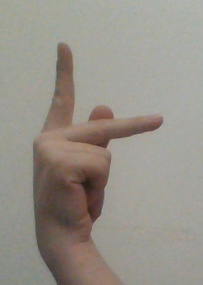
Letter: dha